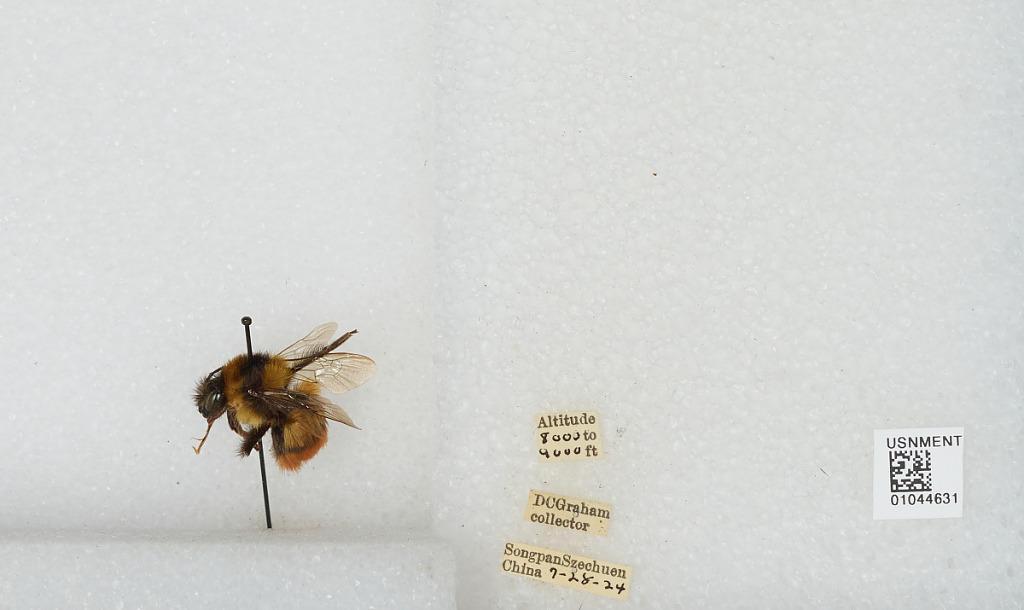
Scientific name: Bombus sp.
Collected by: D. Graham
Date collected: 1924-7-28
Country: China
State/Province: Sichaun
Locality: Songpan